Châteaudouble, Drôme

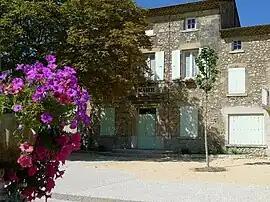
Town hall

Châteaudouble is a commune in the Drôme department in southeastern France. The engineer and sinologist Joseph Charignon was born in Châteaudouble.